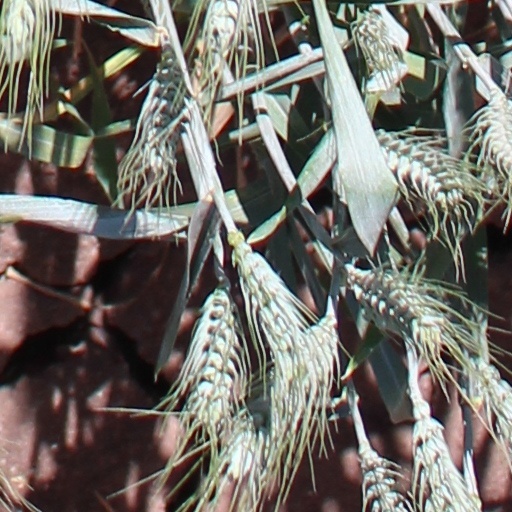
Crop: wheat